Judoc

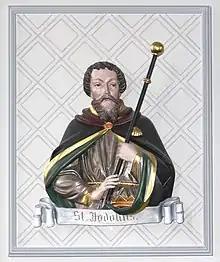
St. Judoc, as depicted in the Church of St. Christina in Ravensburg.

Saint Judoc developed a local "cultus". Built in the eighth century at the place where Judoc's shrine was kept, the Abbey of Saint-Josse was a small monastery situated on the site of his retreat. In 903, some monks of the abbey fled Norman raiders for England, where they bore Judoc's relics, which were enshrined in the newly built New Minster in Winchester. To honor the event, feasts were held on 9 January.